Kushites

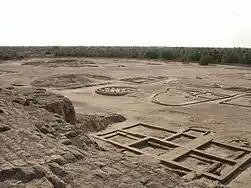
Kerma ancient city, Sudan

Egyptian texts from the Old and Middle Kingdoms record early interactions with southern peoples—precursors to the Kushites—in Lower and Upper Nubia. Around 2300–2200 BCE, during Pepi I’s reign, the official Uni recorded that chiefs from regions including Irthet, Wawat, Yam, and Mazoi supplied timber for building boats used to transport granite blocks for the king’s pyramid called “Memere Shines and Is Beautiful.” Elsewhere, he describes assembling armies against “the Irthet, Mazoi, Yam, Wawat, and Kaau negroes”—each named individually but presented collectively. This shows multiple polities with recognized leaders, capable of mobilizing resources and using canal systems. By c. 1870 BCE, Senusret III had fixed Egypt’s southern border near the Second Cataract, forbidding any iʿmw—usually translated as Yam—from crossing “by water or by land, with a ship or with any herds,” except at the fortress of Iken. This restriction implies that the people of Yam in Upper Nubia were pastoralists who kept cattle and navigated the Nile by boat. Although Egypt’s contact with the south began in the Old Kingdom (c. 2686–2181 BCE), the term “Kush” (Kꜣš) only appears in Middle Kingdom texts, first in the Semna Dispatches and stelae of Senusret III (c. 1878–1839 BCE), and later in the Kamose Stela (c. 1550 BCE) and Thutmose I’s campaigns (c. 1506–1493 BCE). Despite these references, the people of Kerma—now seen as early Kushites—left no written records, and their self-designation remains unknown.